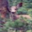
Label: deer